Pebble (watch)

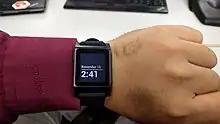
Pebble 2

The Pebble 2 product line added a new device called the Pebble Core, "a tiny wearable computer with Android 5.0" featuring a 3G modem, GPS, and Spotify integration backed by an open development community.